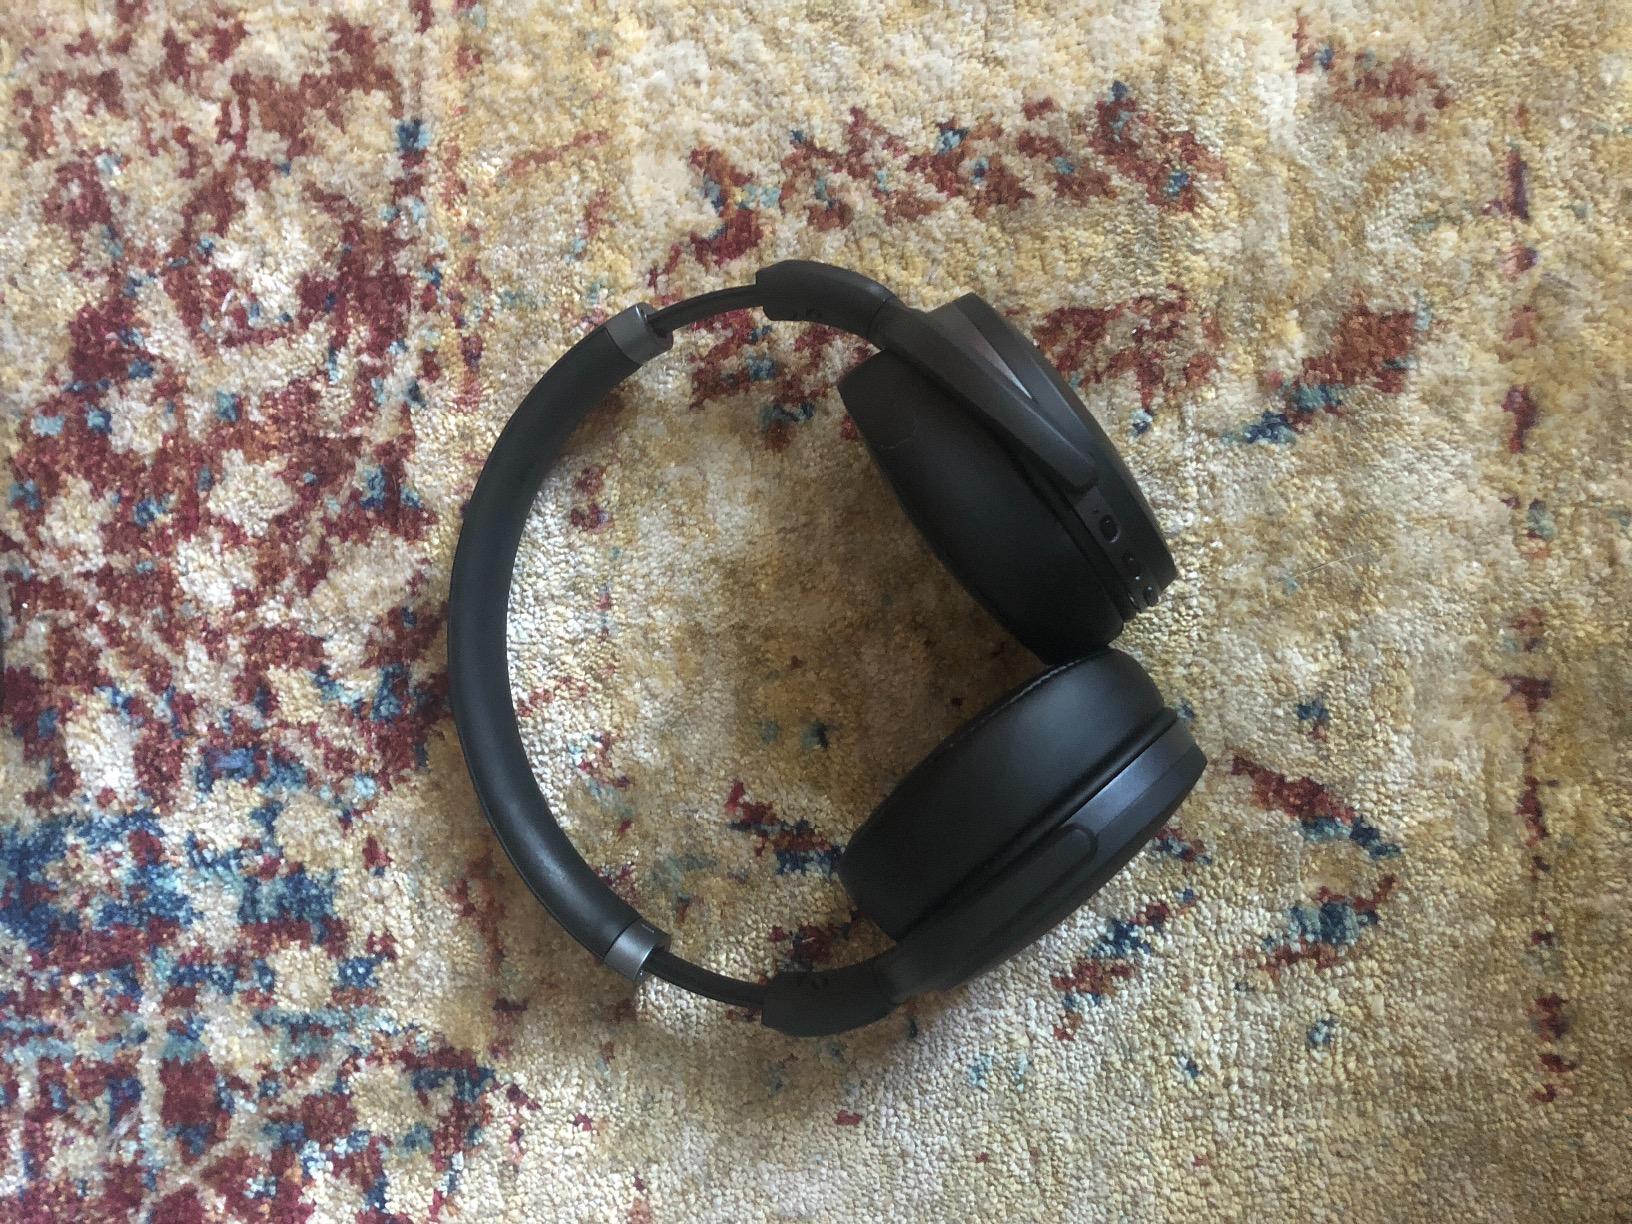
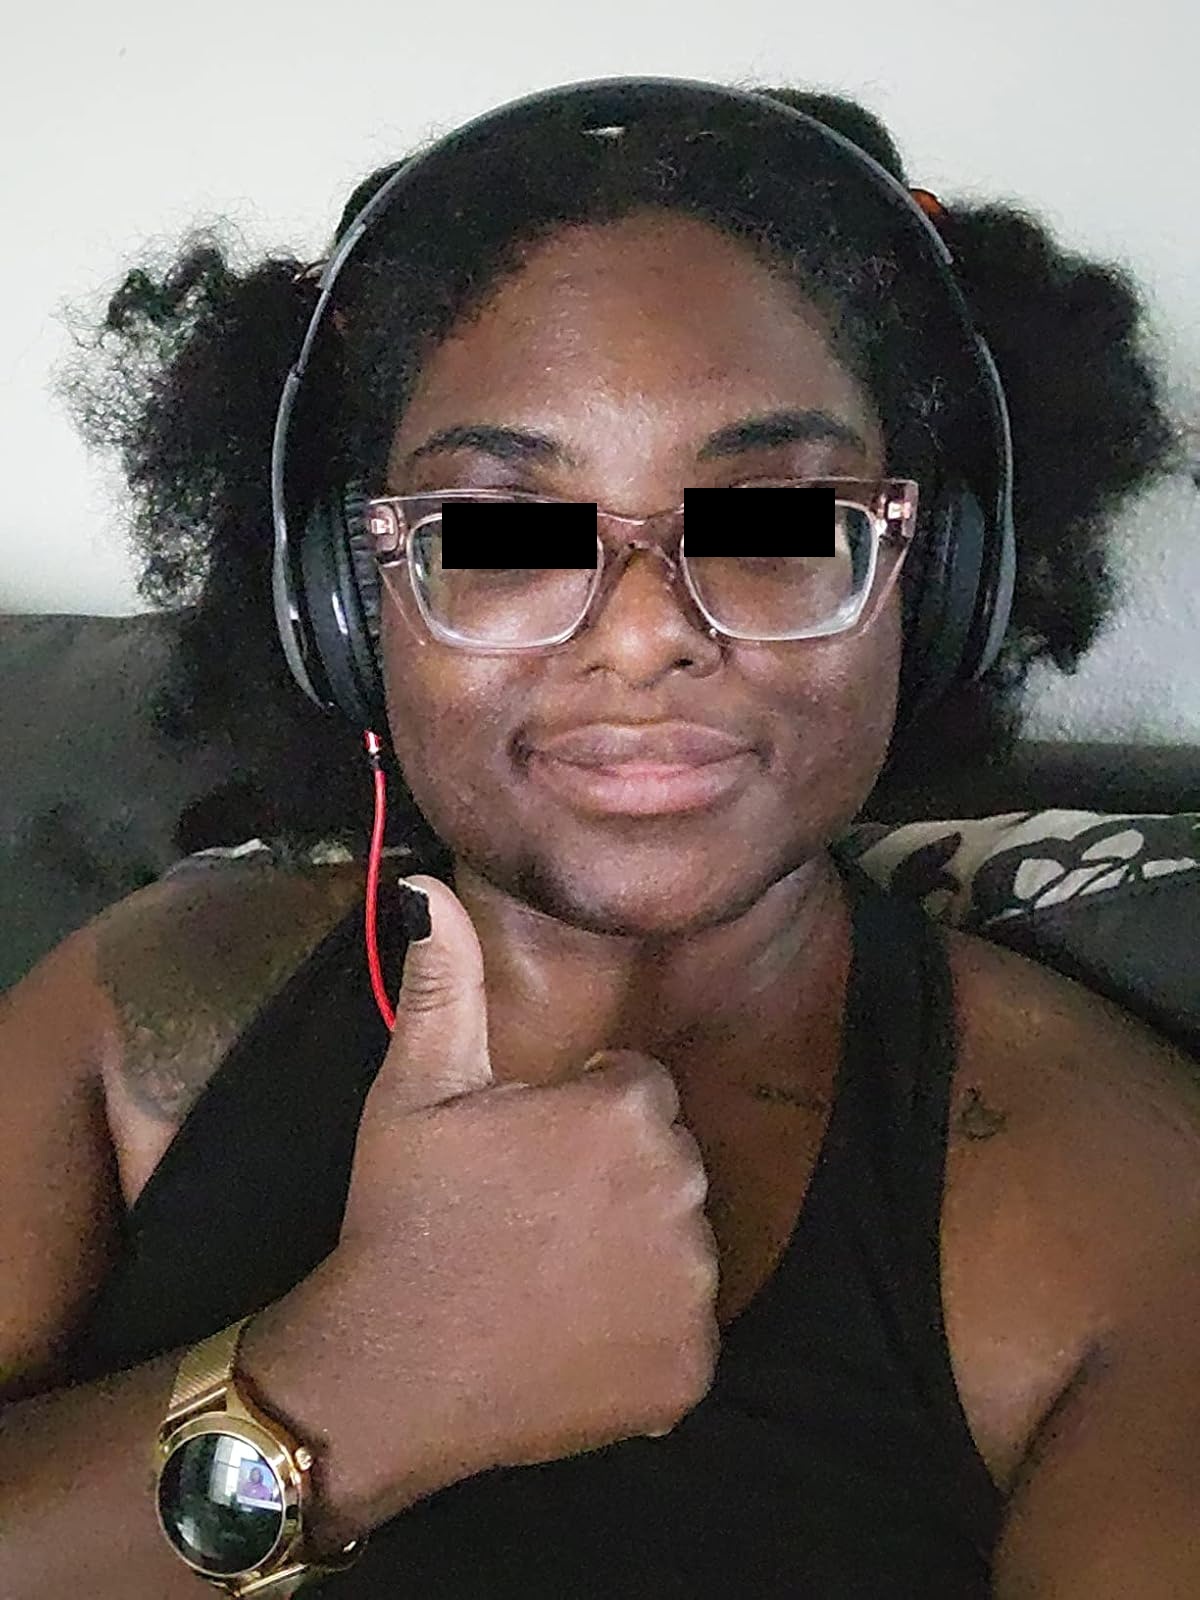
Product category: headphones
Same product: no